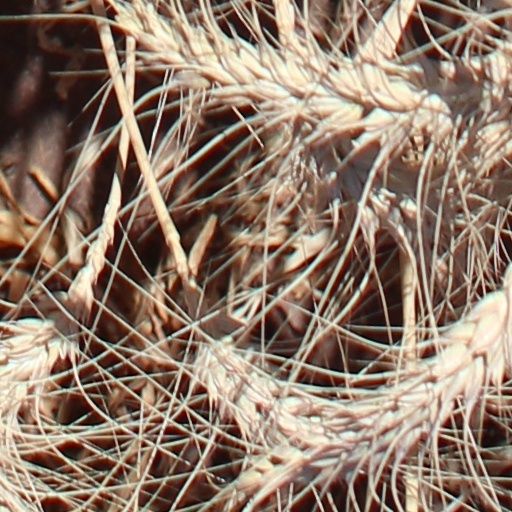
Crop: wheat